History of feminism

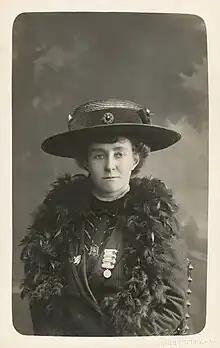
Emily Davison

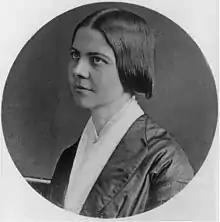
Lucy Stone

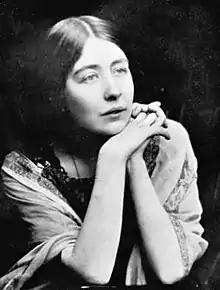
Sylvia Pankhurst

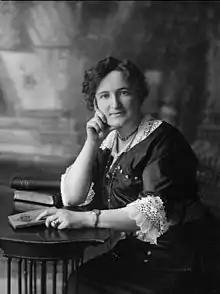
Nellie McClung

The women's right to vote, with its legislative representation, represented a paradigm shift where women would no longer be treated as second-class citizens without a voice. The women's suffrage campaign is the most deeply embedded campaign of the past 250 years.